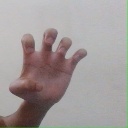
अक्षर: झ